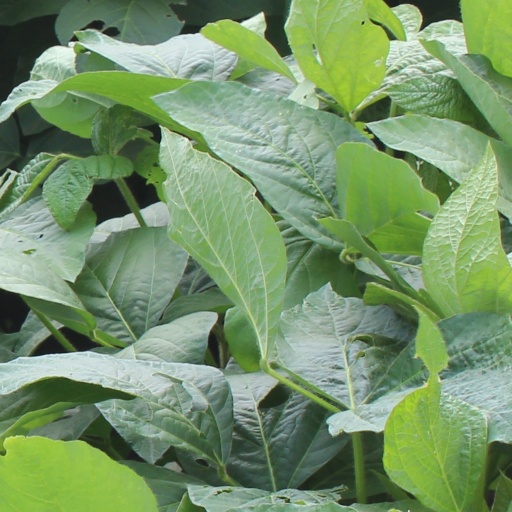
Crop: soybean